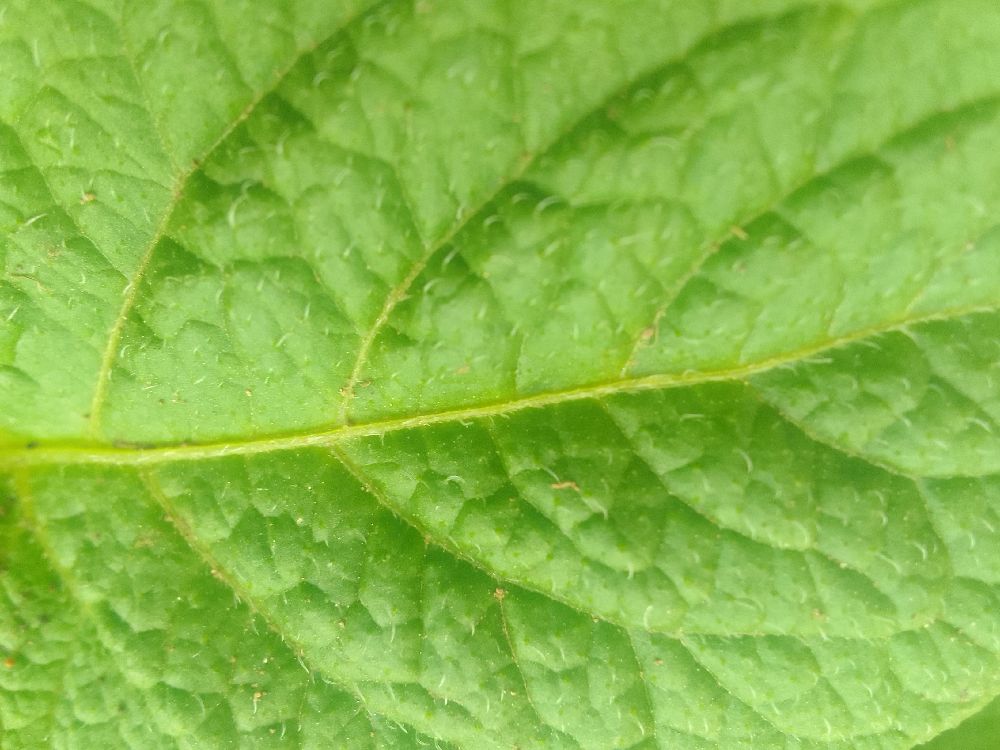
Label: Healthy